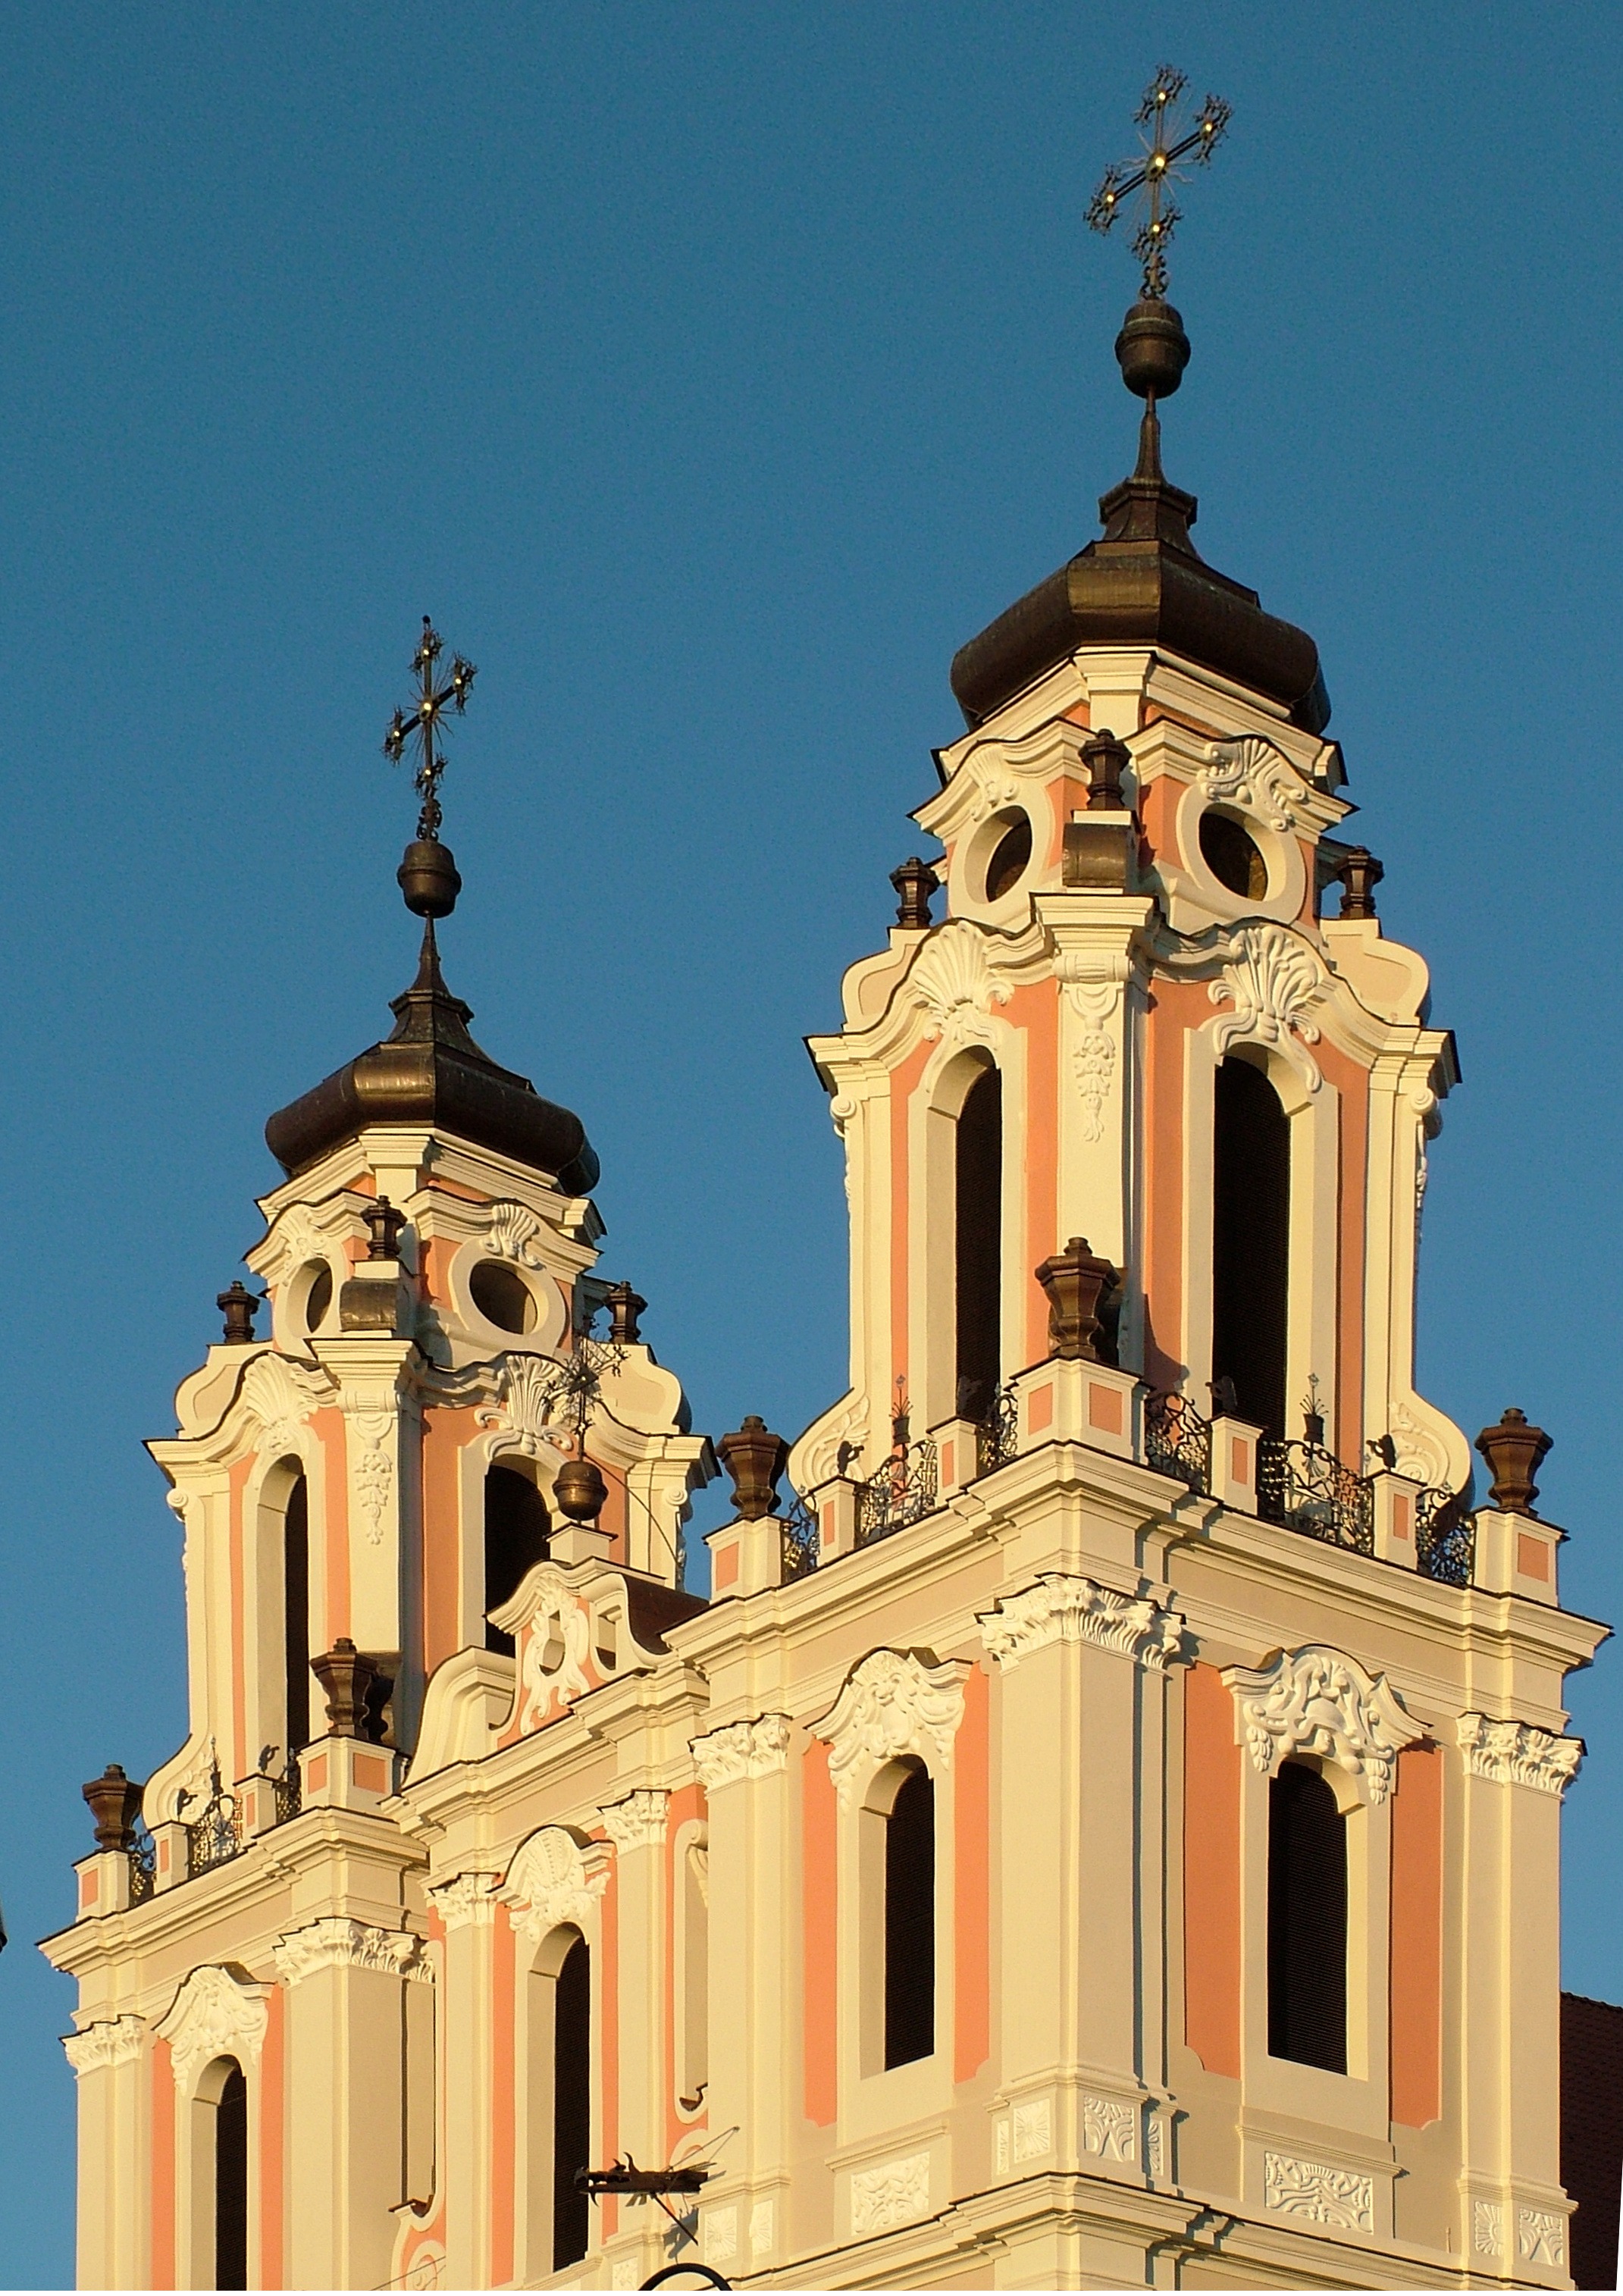
building, landmark, facade, church, cathedral, place of worship, bell tower, synagogue, basilica, dome, baroque, lithuania, vilnius, st catherine's church, historic site, byzantine architecture